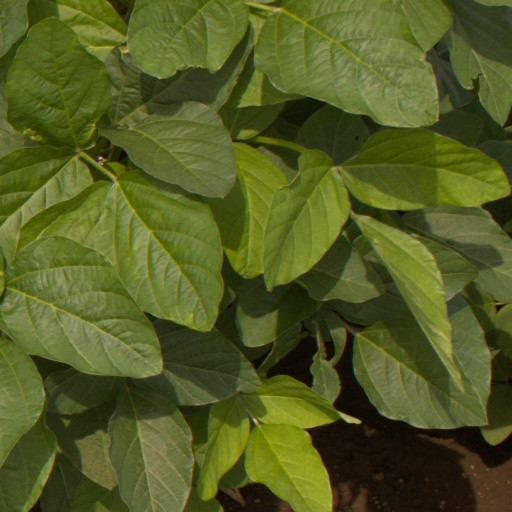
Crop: soybean